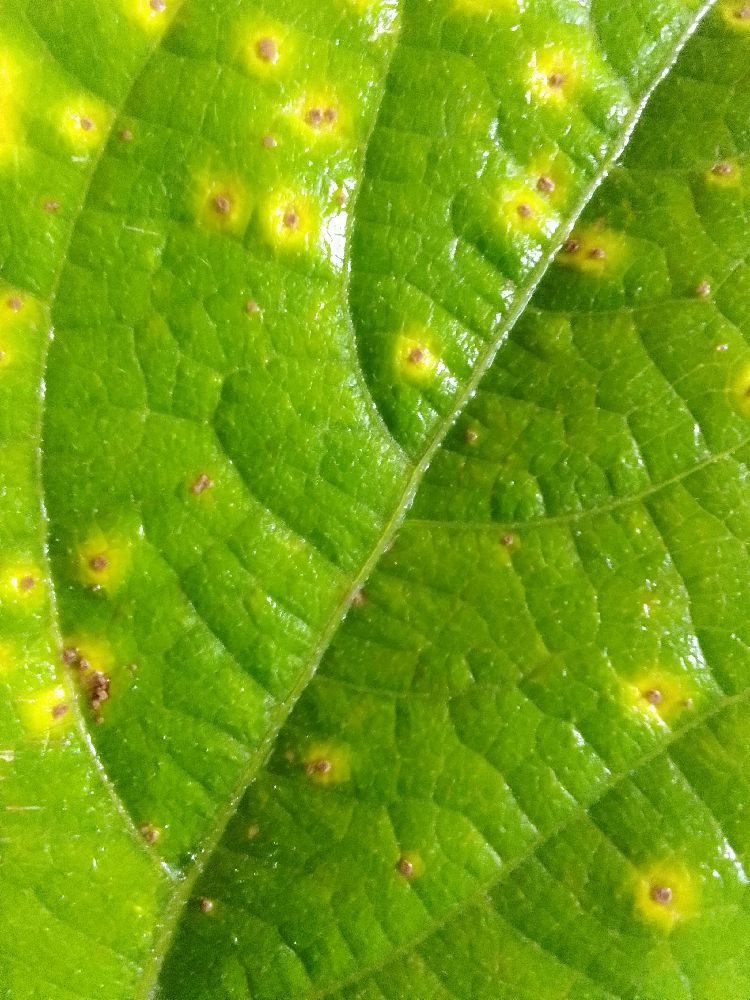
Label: rust